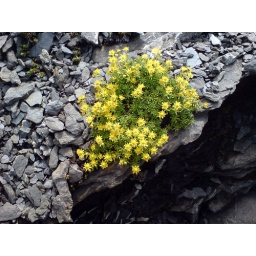
Trying to get arty! The yellow of the flowers against the dark slate looks good though.